Johannes Theodor Baargeld

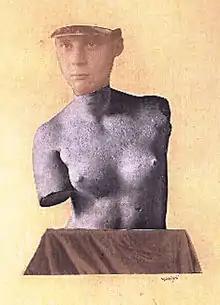
"Typical Vertical Mess as Depiction of the Dada Baargeld" (1920)

Johannes Theodor Baargeld was a pseudonym of Alfred Emanuel Ferdinand Grünwald (9 October 1892 – 16 or 17 August 1927), a German painter and poet who, together with Max Ernst, founded the Cologne Dada group. He also used the name Zentrodada in connection with Dada.